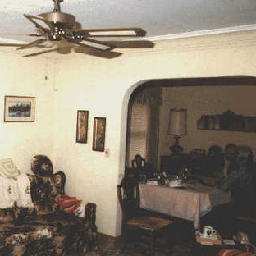
Room type: livingroom